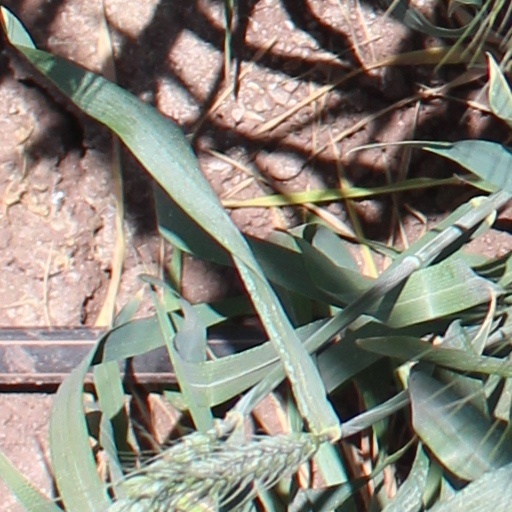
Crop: wheat